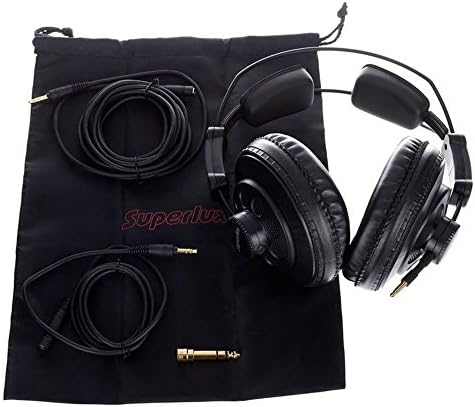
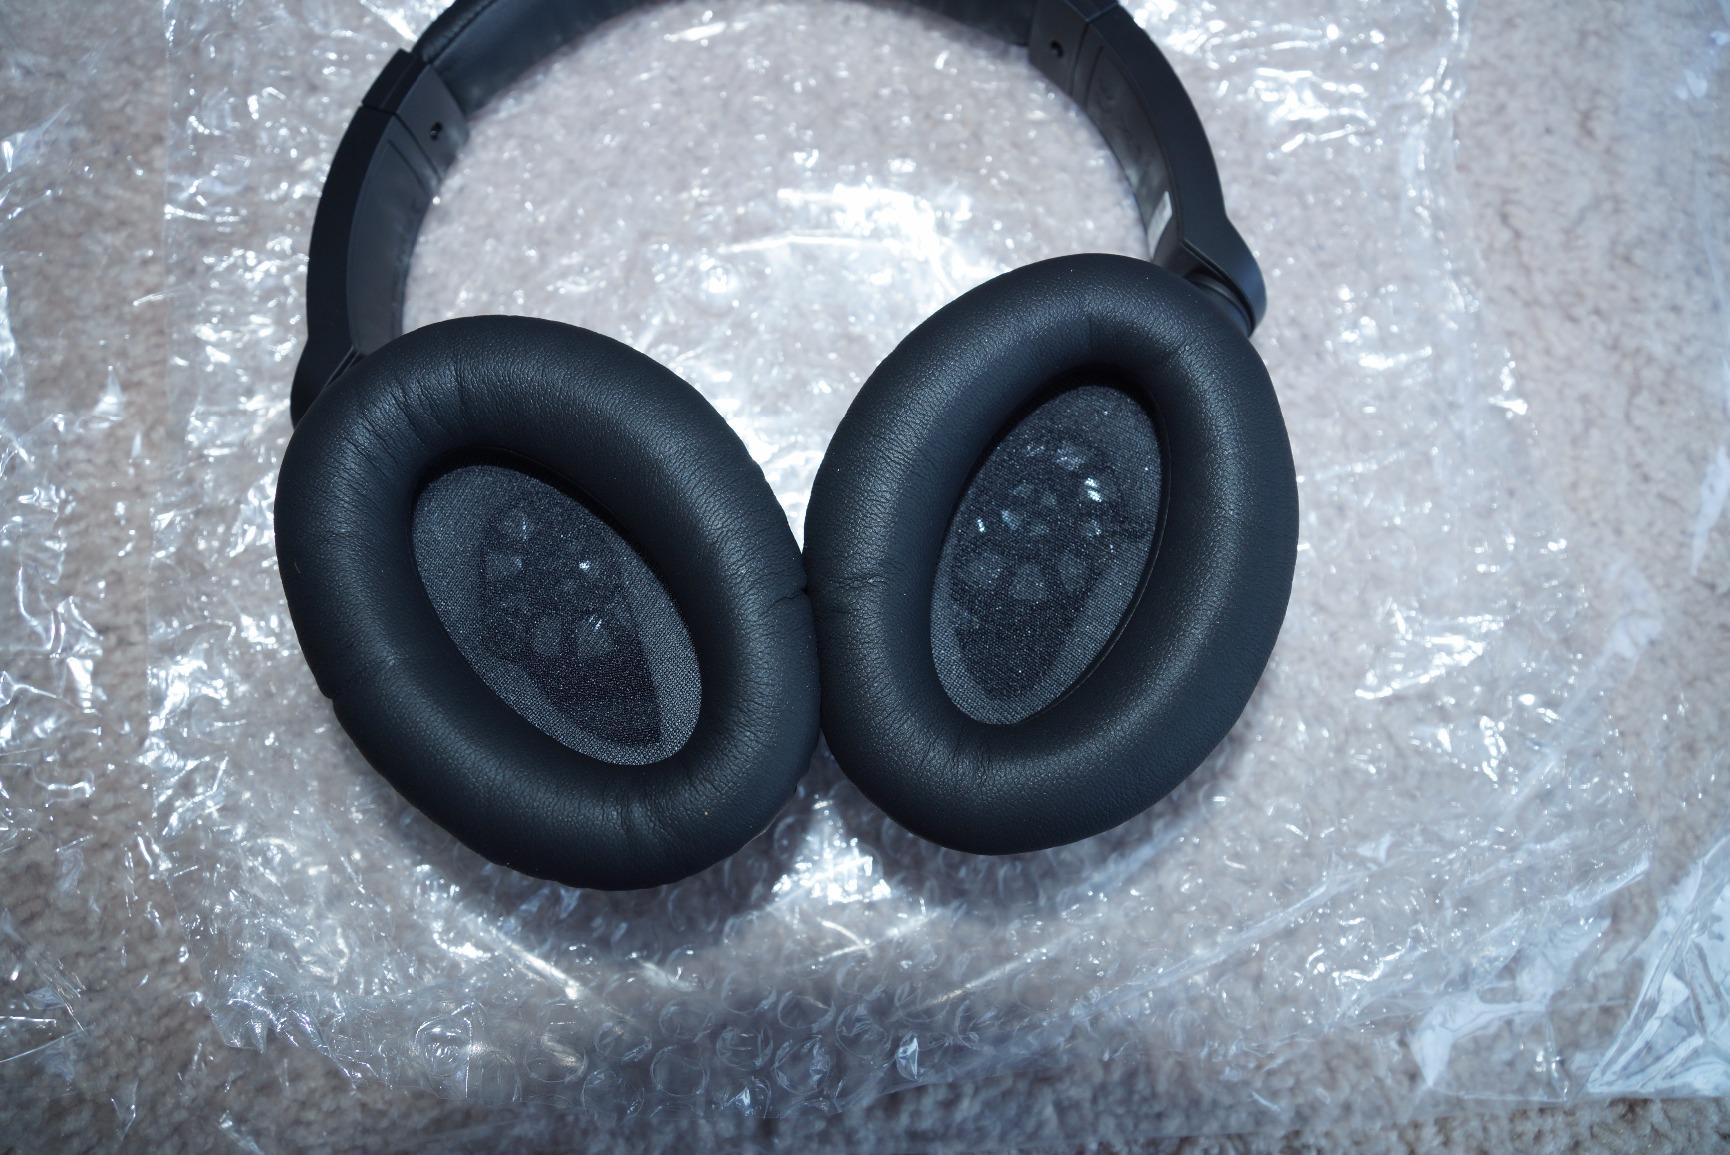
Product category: headphones
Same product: no